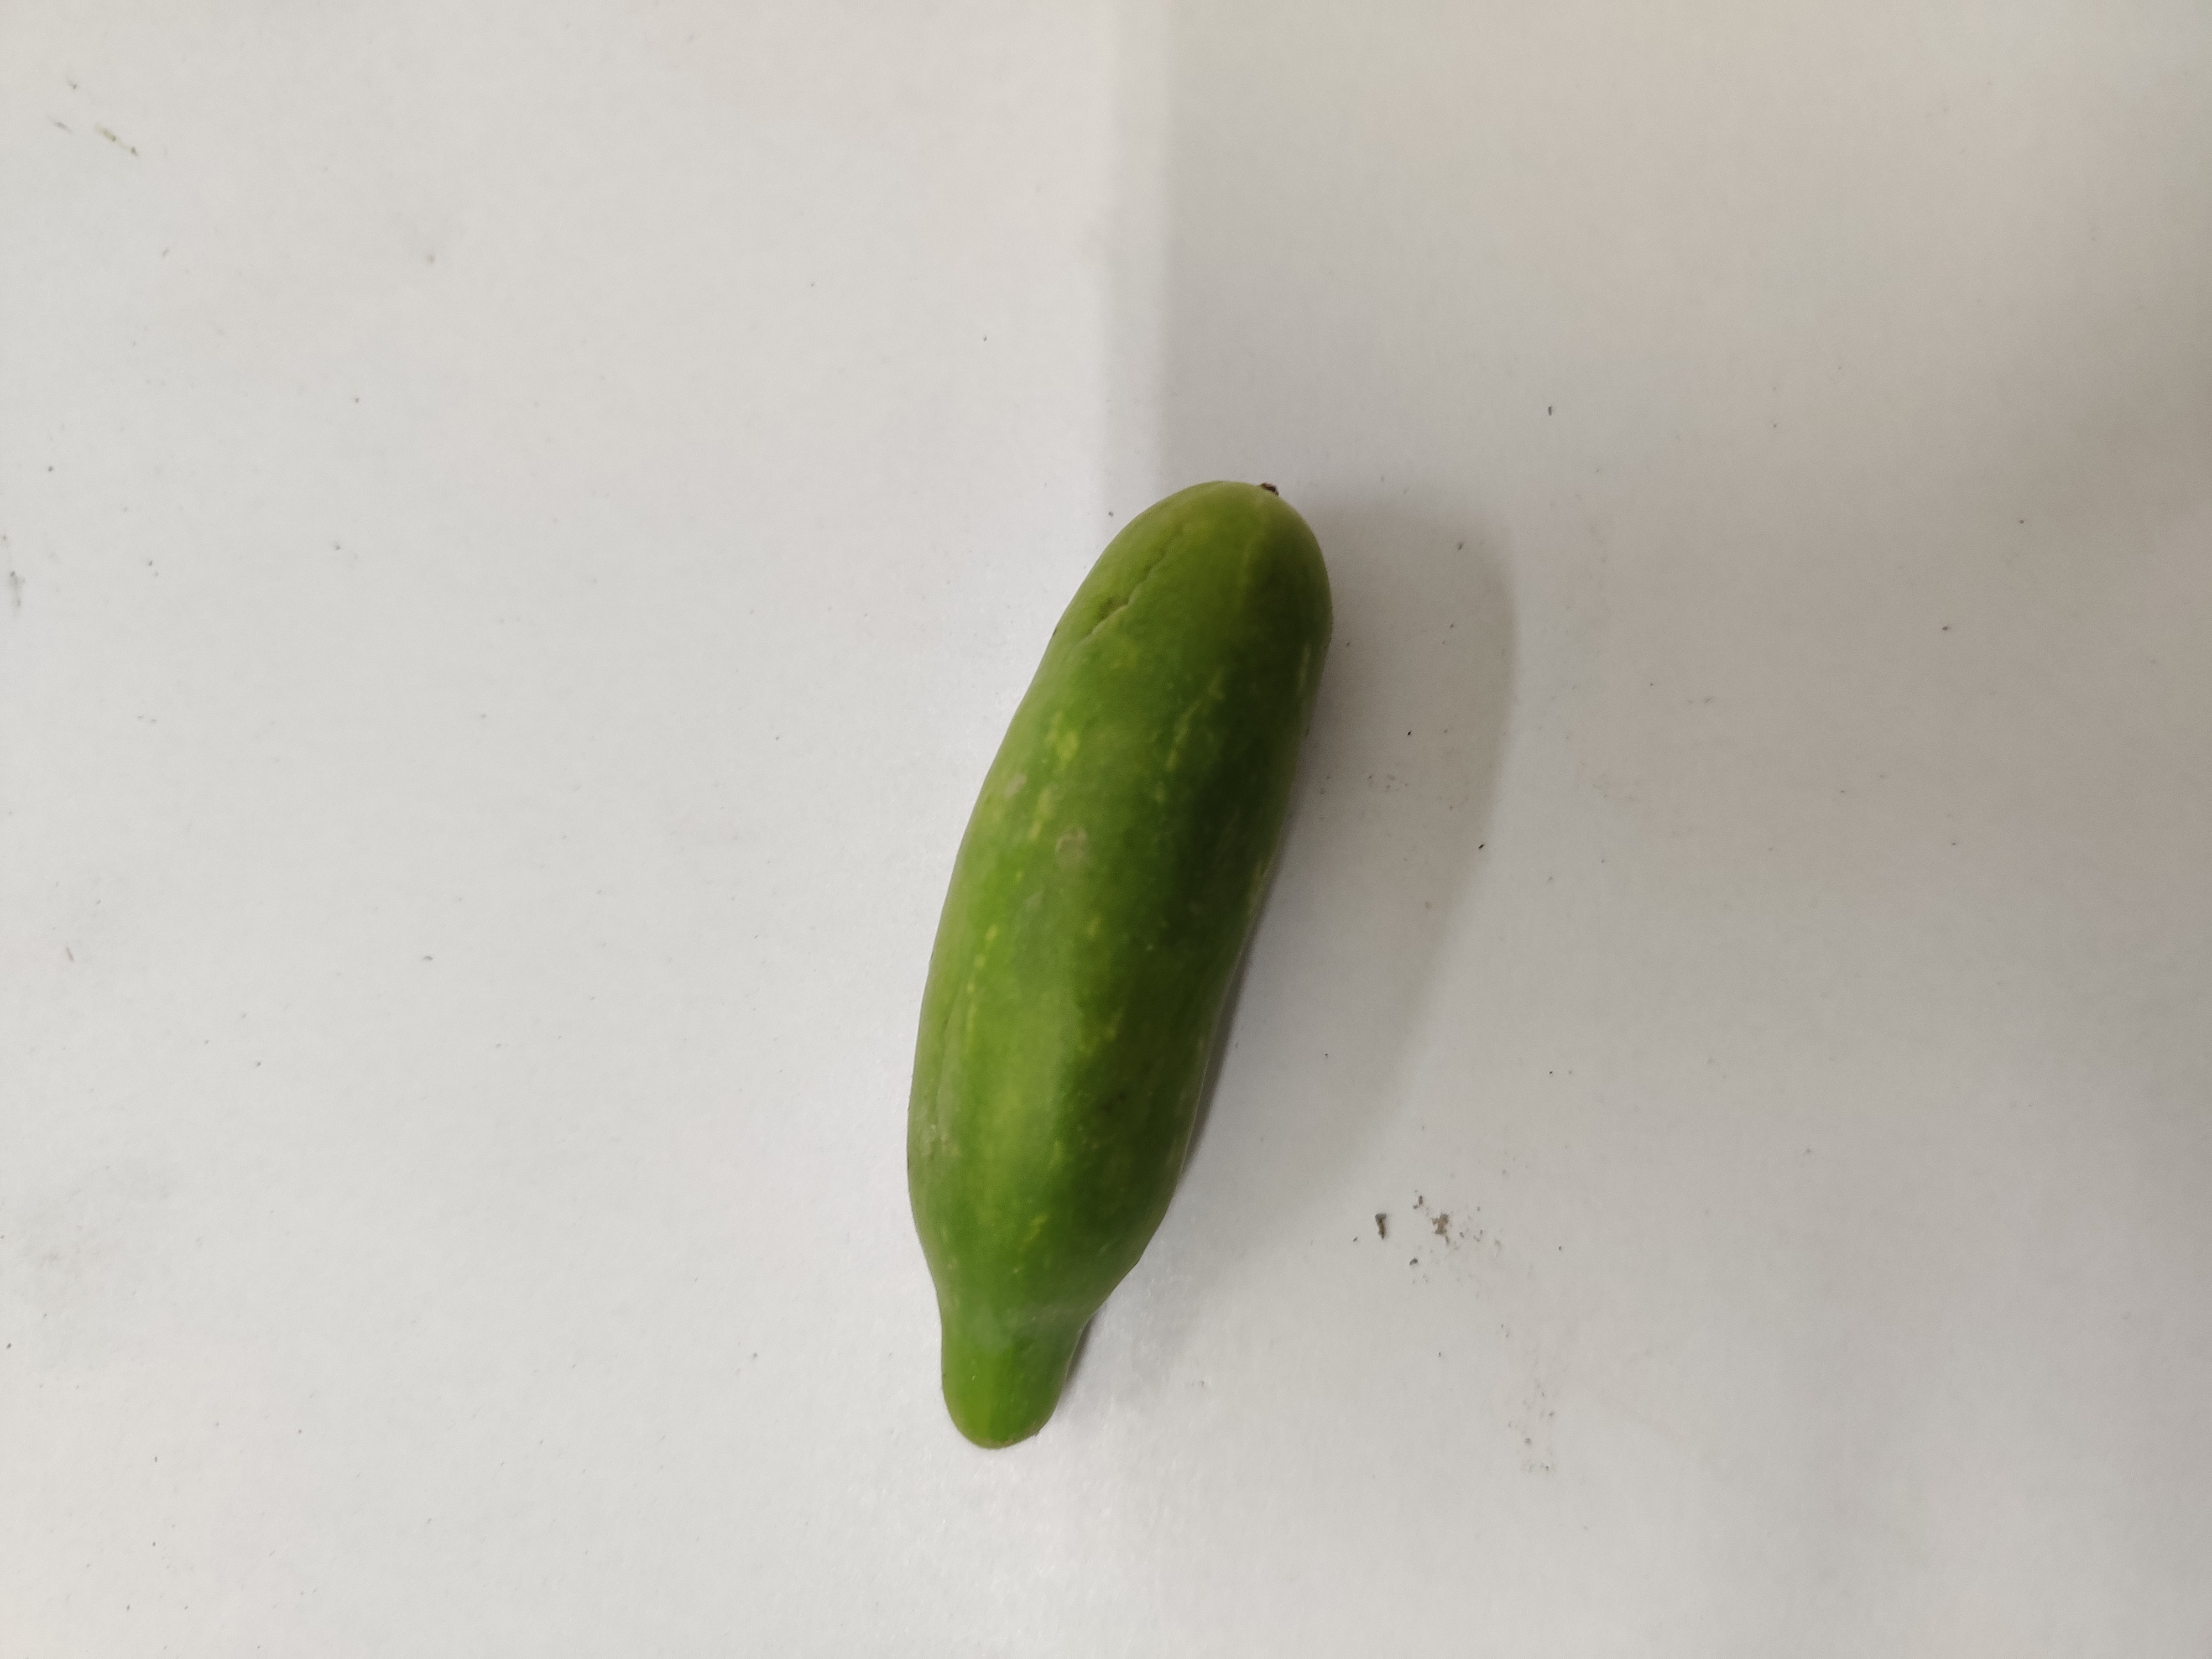
Crop: Ivy Gourd
Condition: Damaged